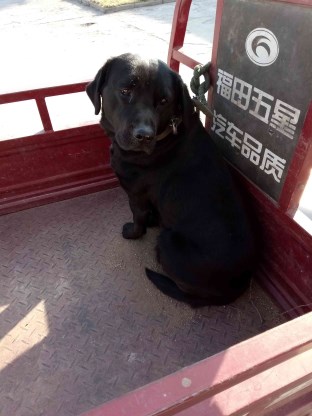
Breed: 3580-n000122-Labrador_retriever